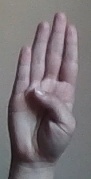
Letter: kaaf